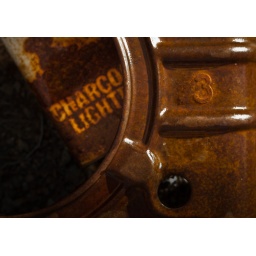
10 miles outside Vegas, near Red Rock Canyon. Old car part, inside I found a rusty lighter fluid can.